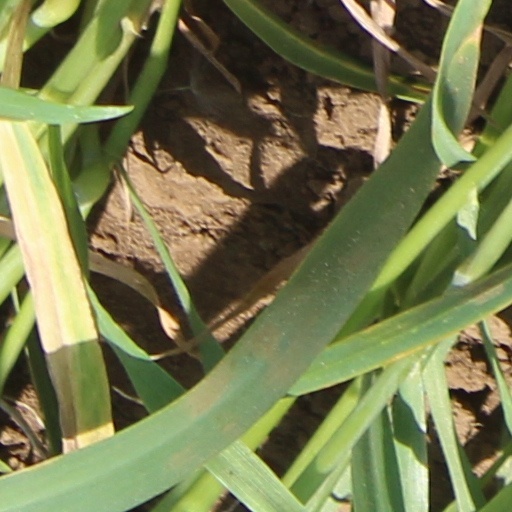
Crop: wheat